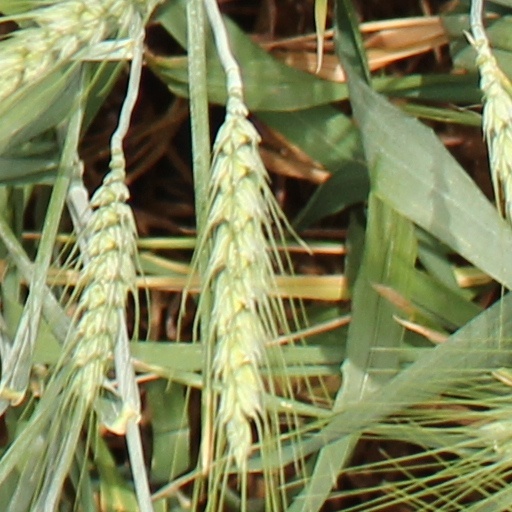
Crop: wheat